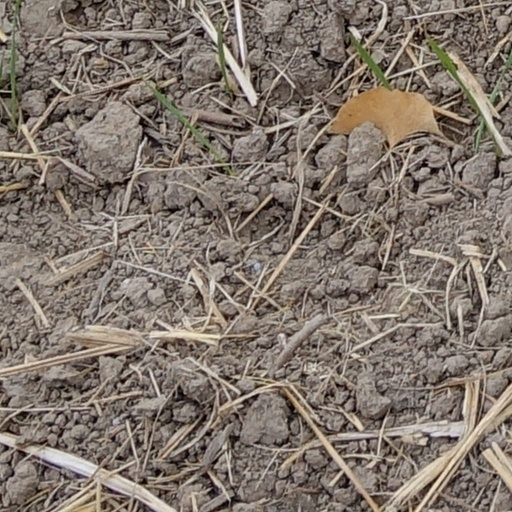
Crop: wheat